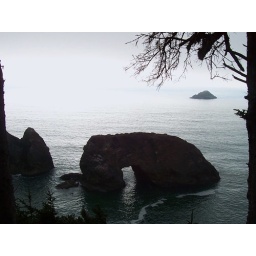
Rock bridge in the ocean